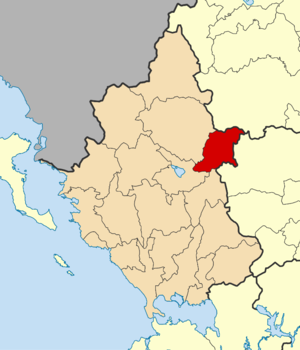
La Grèce est organisée depuis le 1ᵉʳ janvier 2011 en 13 régions et 325 dèmes.
Metsovo est une ville d'Épire, chef-lieu du dème du même nom, dans le district régional d'Ioannina de la périphérie d'Épire.